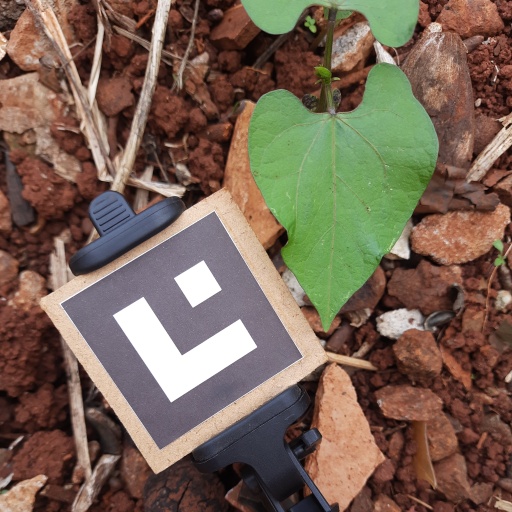
Observations: wavy surface, no eating holes, under shade